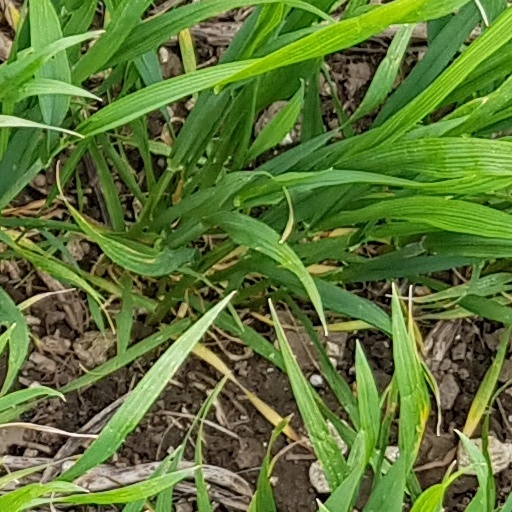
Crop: wheat